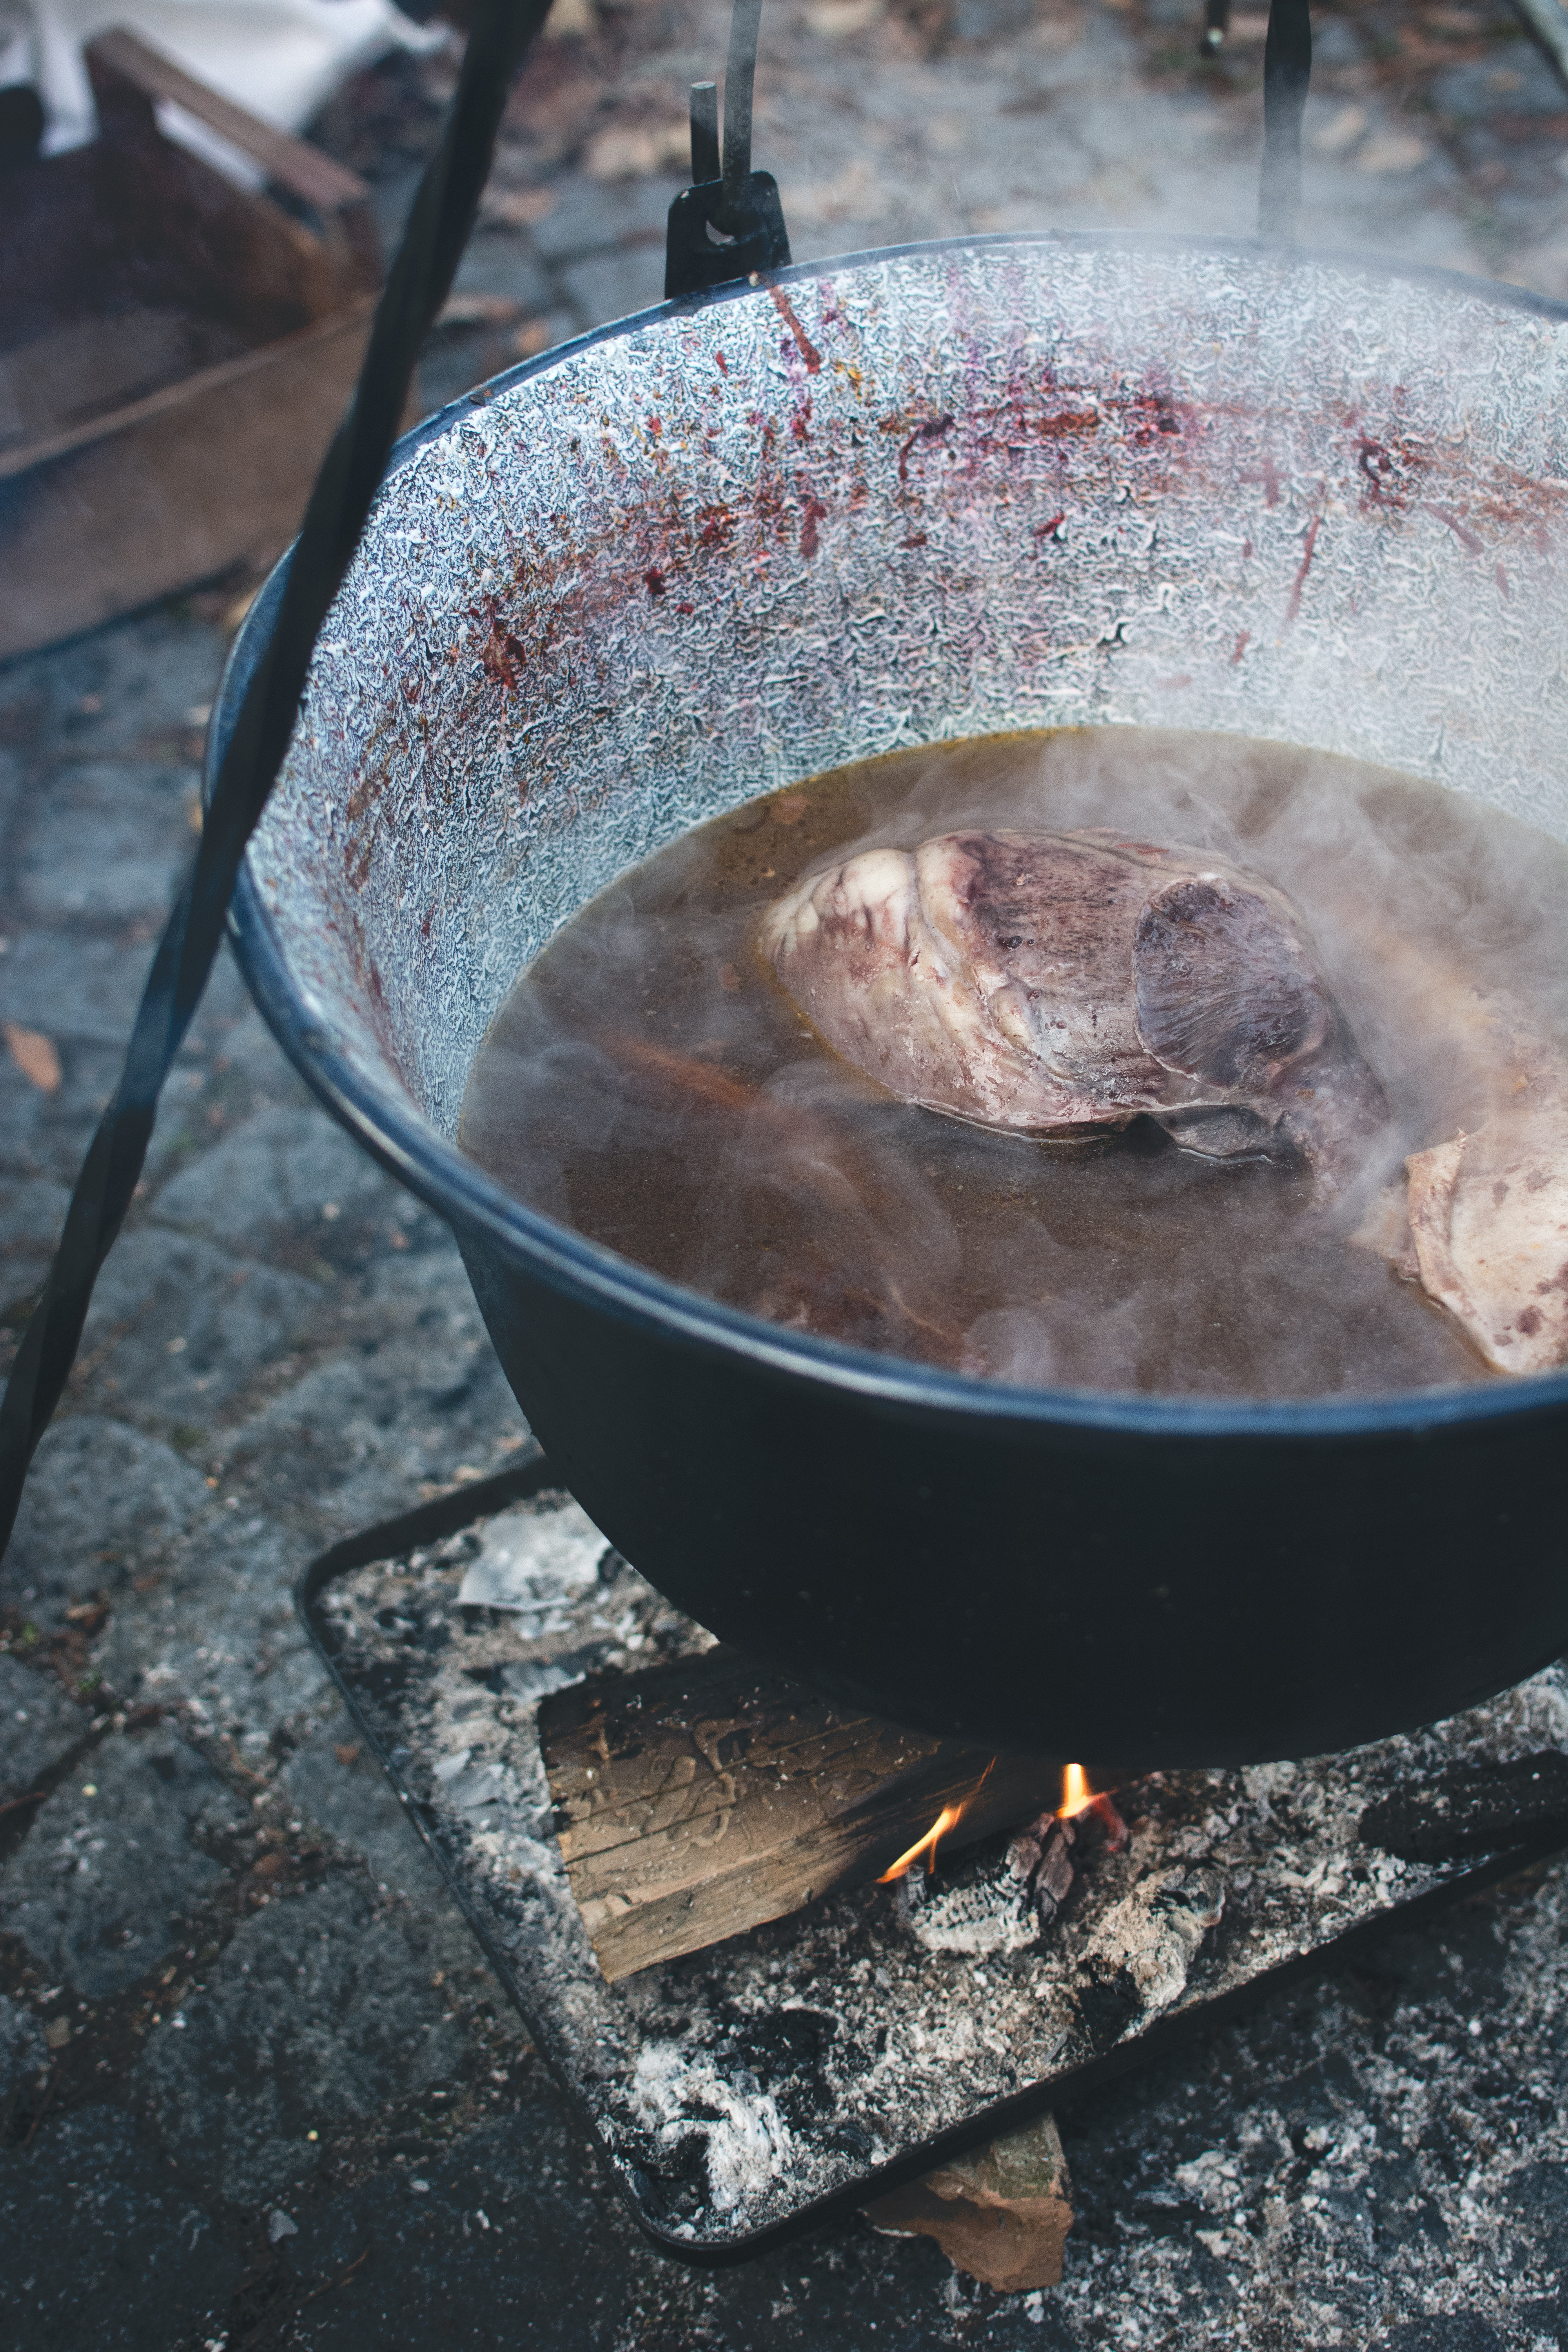
cookware and bakeware, boiling, water, food, dish, dutch oven, cuisine, recipe